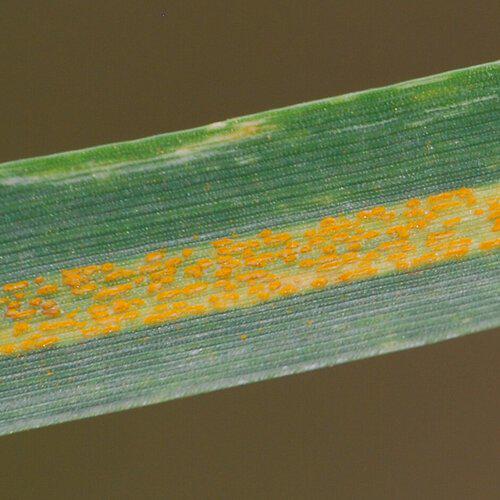
Plant: Wheat
Disease: wheat stripe rust